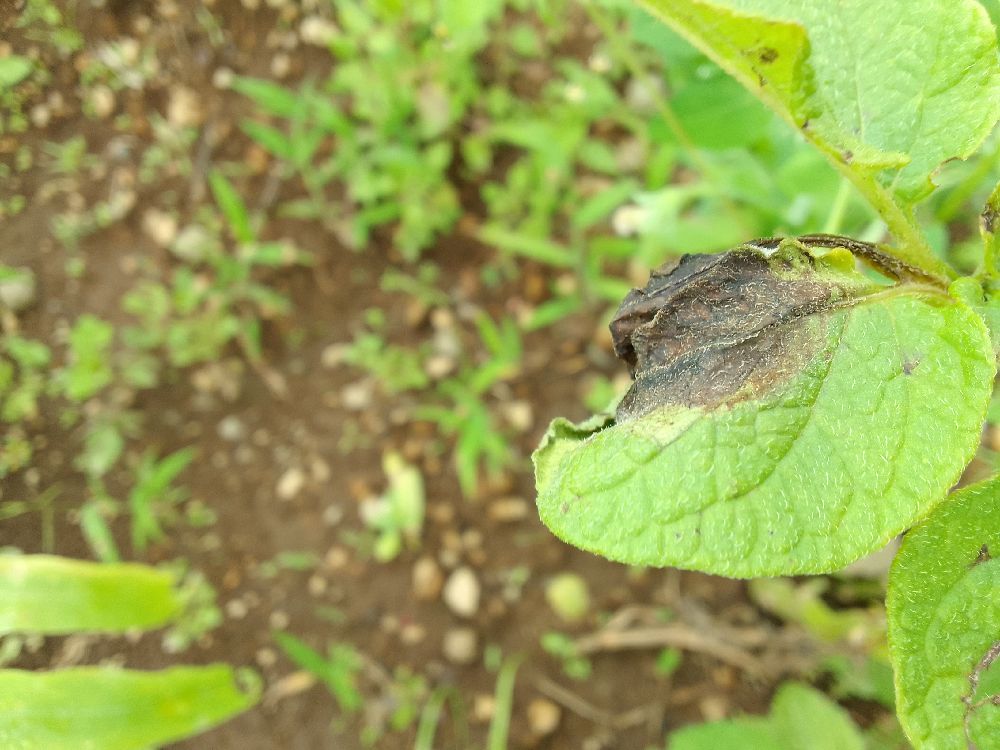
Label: Late blight